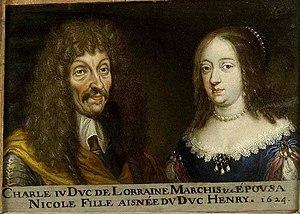
Portrait de Charles IV, duc de Lorraine et de Bar, et de son épouse Nicole de Lorraine. Ce tableau fait partie d'une suite d'une soixantaine de double-portraits représentant les ducs et duchesses de Lorraine ainsi que leurs ancêtres supposés.
Nicole de Lorraine, née à Nancy le 3 octobre 1608, morte à Paris le 20 février 1657 fut duchesse de Lorraine et de Bar du 1ᵉʳ août 1624 au 21 novembre 1625. Elle était fille d'Henri II, duc de Lorraine et de Bar, et de Marguerite de Mantoue.